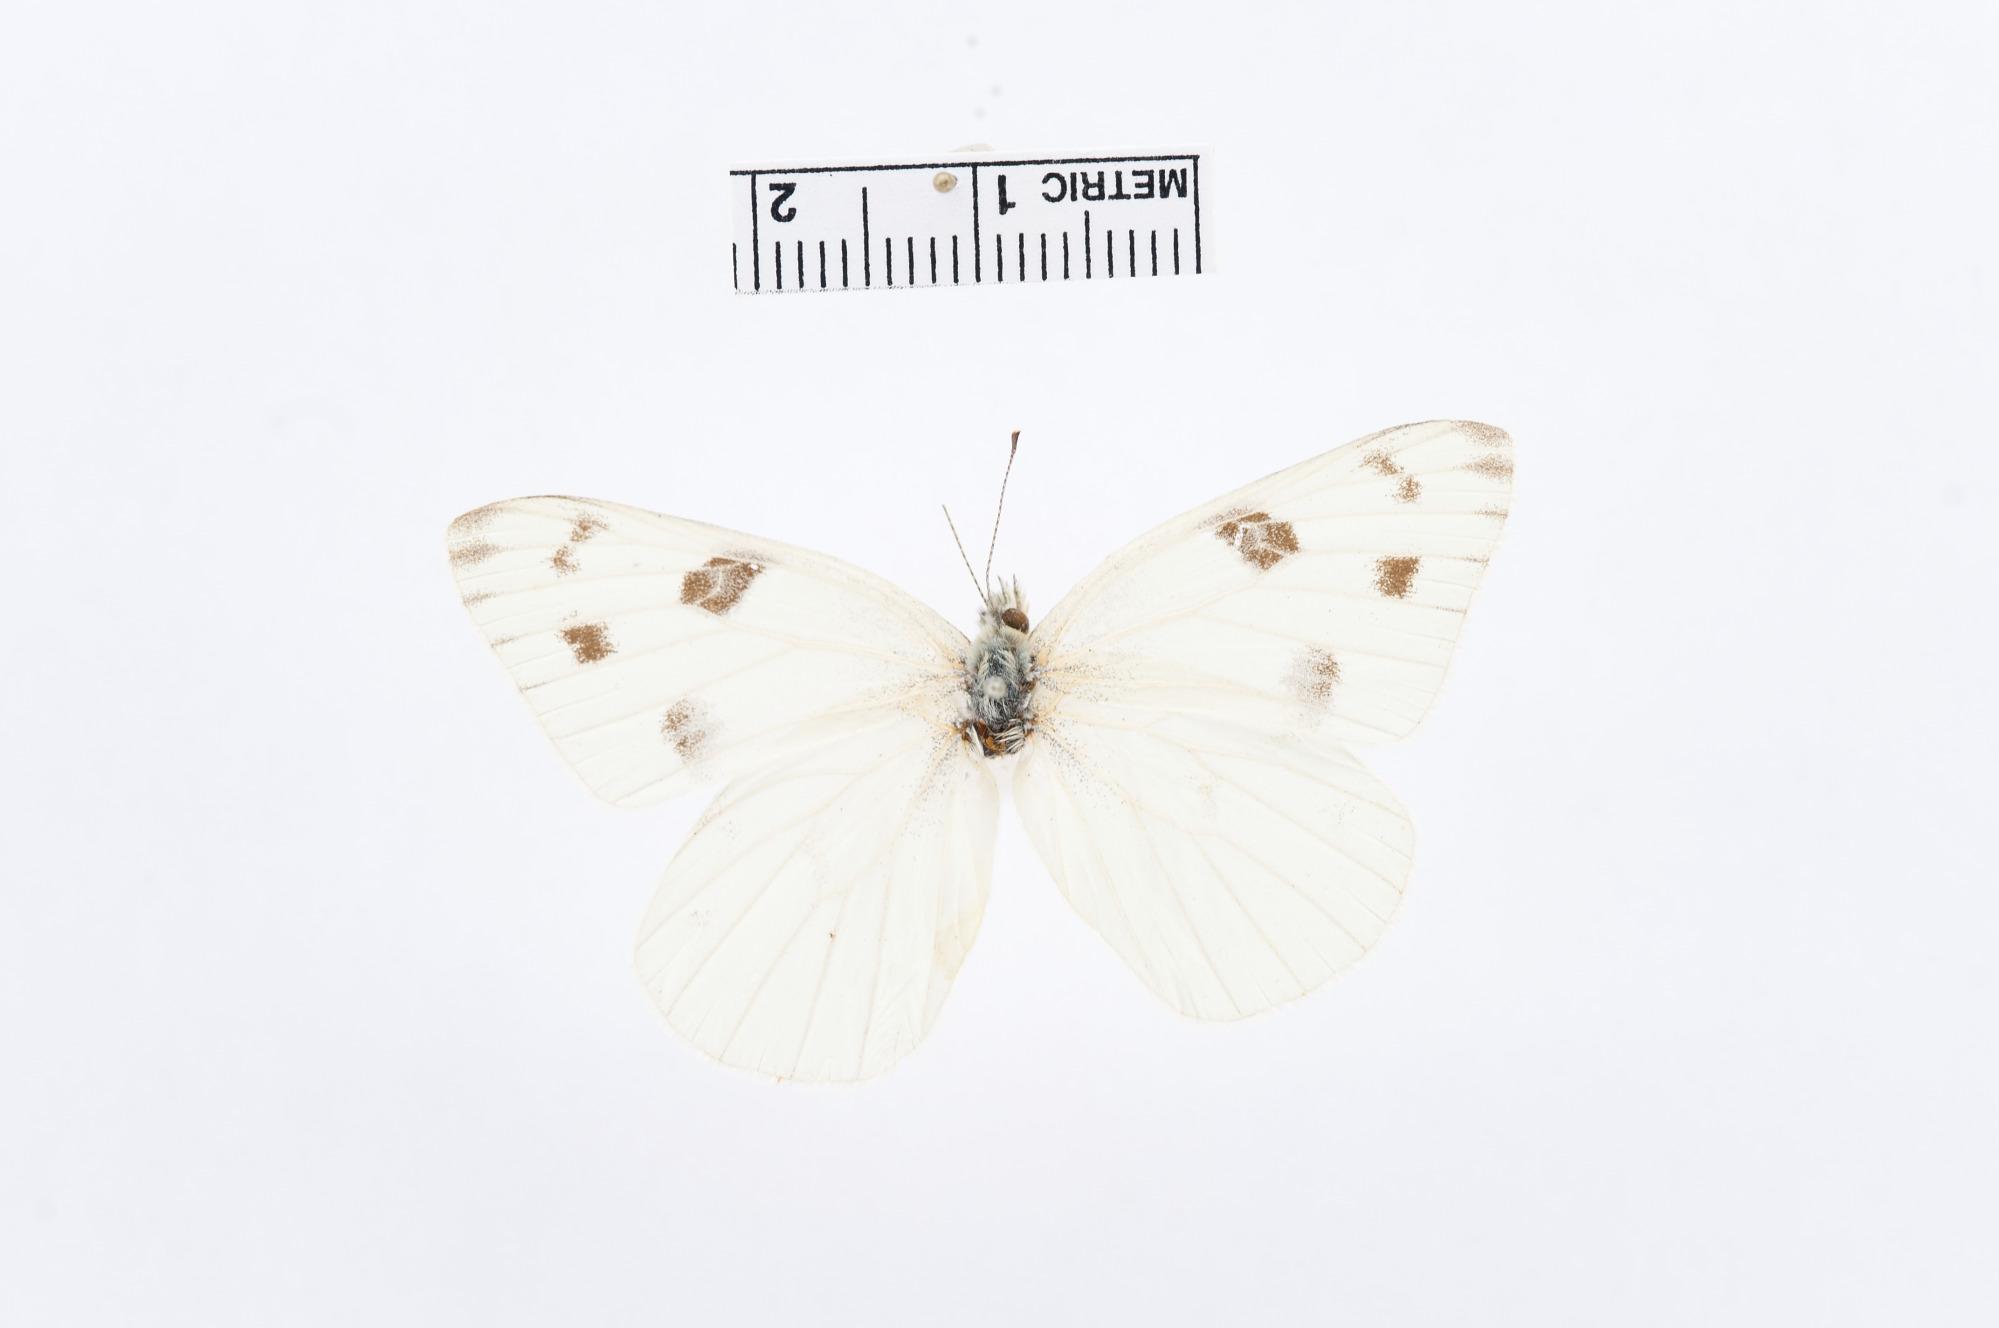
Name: Pieris protodice
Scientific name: Pieris protodice Boisduval & Le Conte, 1830
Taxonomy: Animalia, Arthropoda, Insecta, Lepidoptera, Pieridae, Pierinae
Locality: [Not Stated], United States